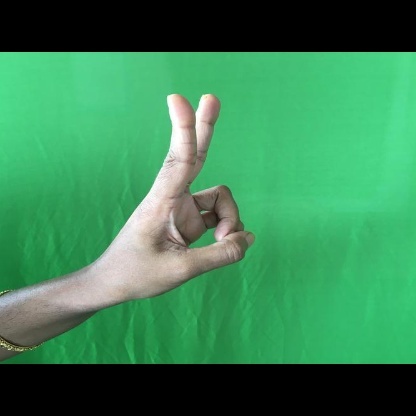
Mudra: Katrimukha